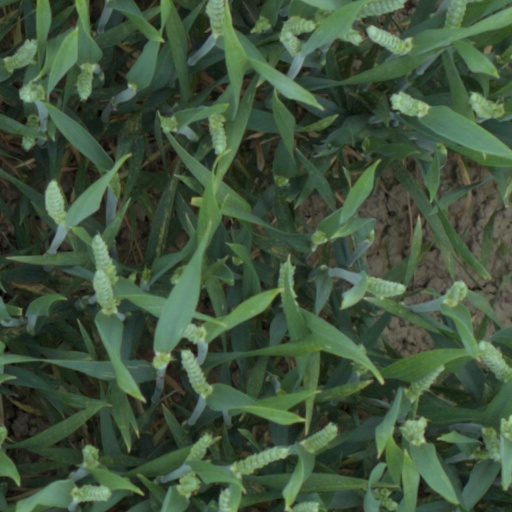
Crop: wheat